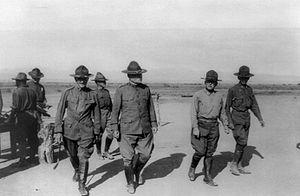
L'American Expeditionary Force est le nom donné au corps expéditionnaire américain en Europe durant la Première Guerre mondiale.